Nihilism

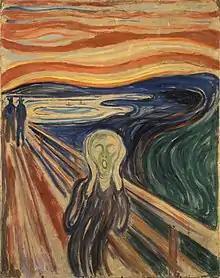
Edvard Munch's 1893 painting "The Scream" is sometimes associated with nihilism due to its theme of existential terror.

Various possible reactions to existential nihilism have been proposed. Inspired by Indian philosophy, Arthur Schopenhauer (1788–1860) suggested a pessimistic and ascetic response, advocating detachment from the world by renouncing desires and stopping to affirm life. Friedrich Nietzsche (1844–1900) proposed using the disruptive force of nihilism to re-interpret or re-evaluate all established ideals and values in an attempt to overcome nihilism and replace it with an affirmative attitude toward life. Jean-Paul Sartre (1905–1980) suggested that people can create their own values through the free choices they make, despite the cosmic lack of meaning. After considering the possibility of committing suicide, Albert Camus (1913–1960) argued instead for a defiant attitude in which individuals rebel against meaninglessness. Other responses include a destructive attitude aiming to violently tear down political authorities and social institutions, attempts to undermine nihilism by identifying genuine sources of meaning, and a passive resignation or quiet acceptance.